Cabrils

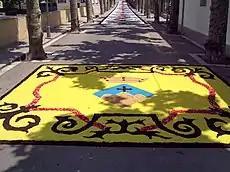
A flower carpet representing the coat of arms of Cabrils, at the Corpus Fest.

The climate of Cabrils is not unlike other Mediterranean climates, with soft temperatures in winter and a warm summer. It has an irregular regime of precipitation, with a period of drought in the months of July and August and a maximum precipitation in autumn, especially in September and October. The average annual precipitation for the period 1981-2004 was 632 mm/year, while the medium temperature of the warmest month (August) was 23,6 °C and the coldest was 9,2 °C (January). The torrential precipitation regime is frequent in autumn, having attained on some occasions values over 150 mm in a day (a fourth part of the annual medium precipitation). Its location within a valley, surrounded by hills and small mountains belonging to the Catalan pre-litoral mountain range, makes it a mild place in the summer and humid in winter.